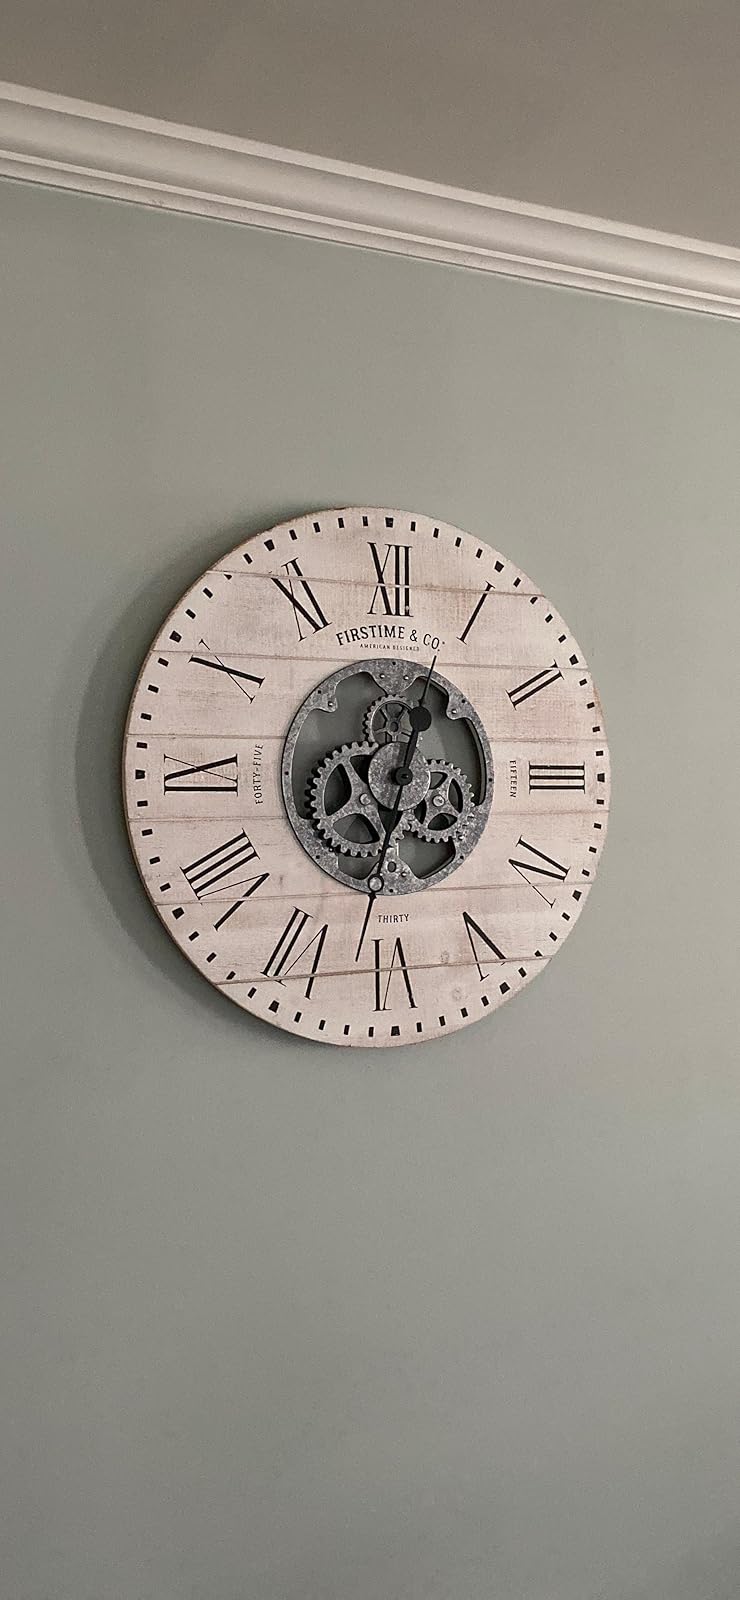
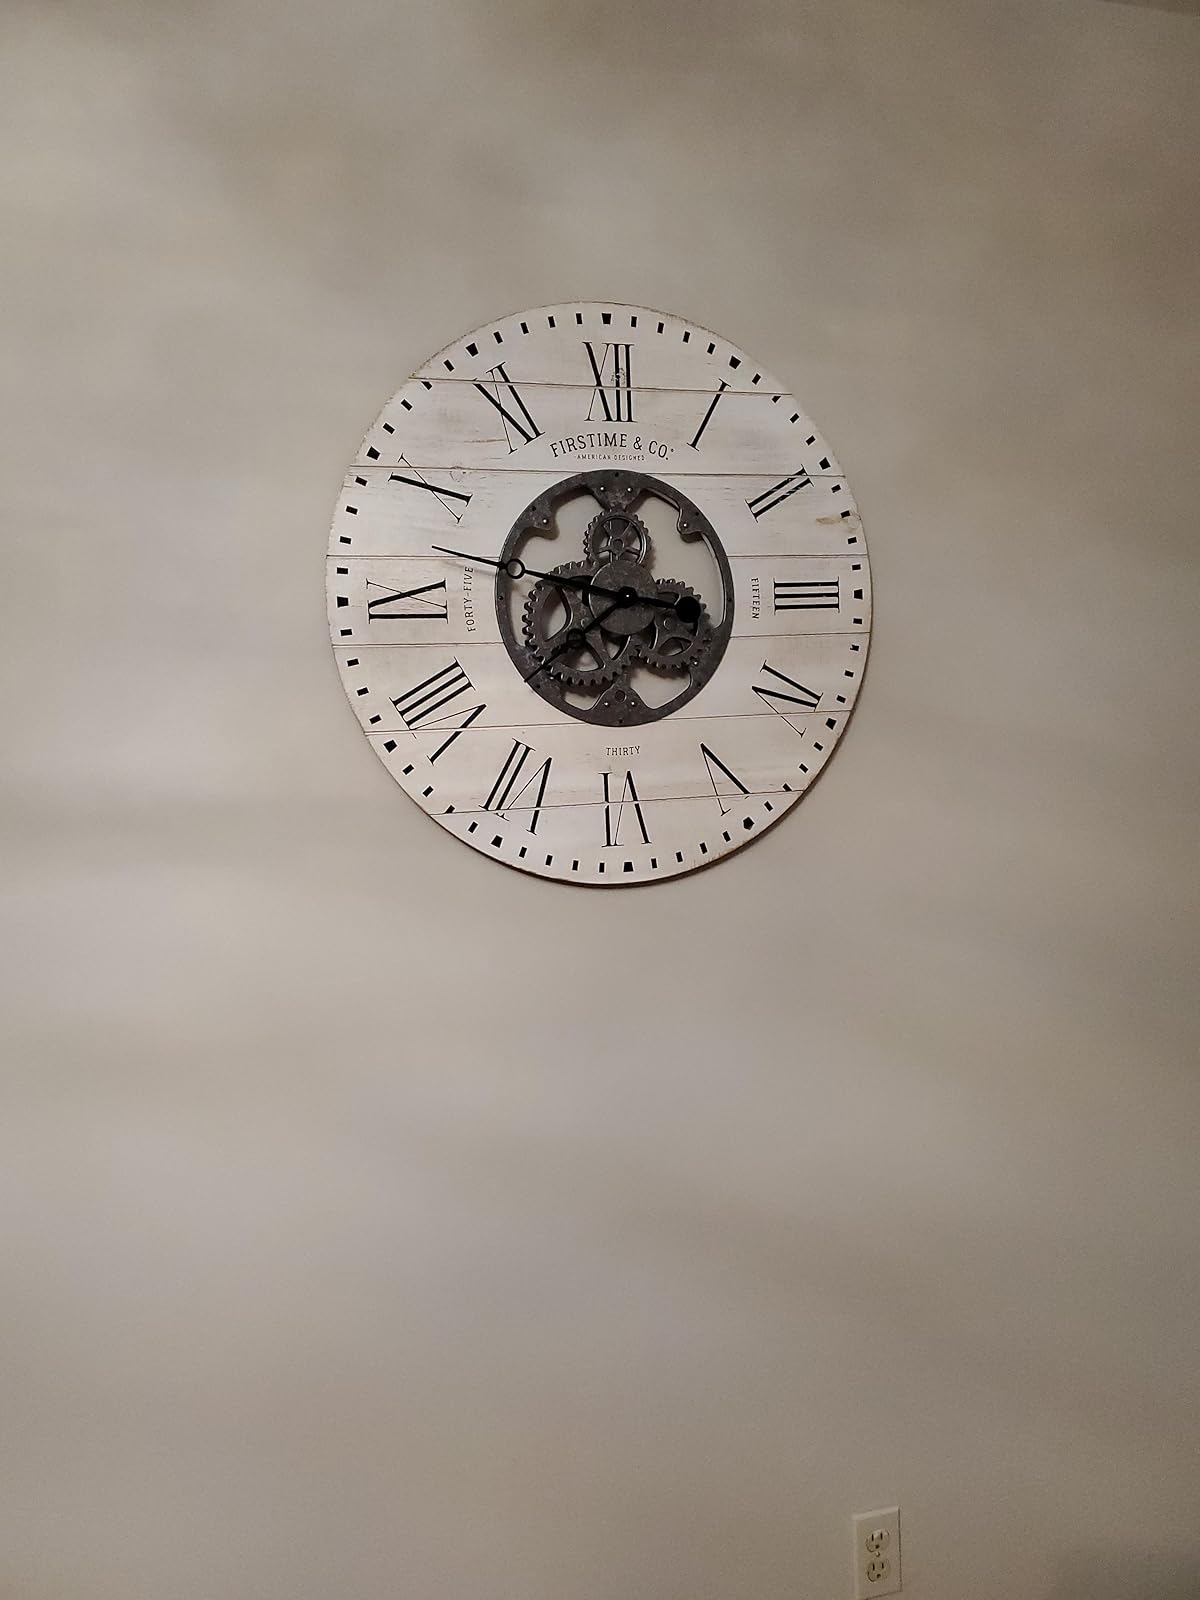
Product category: clock
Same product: yes